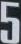
Number: 5